Carlos Kasper

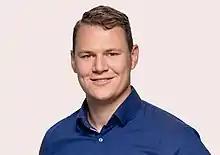
Carlos Kasper in 2021

Carlos Kasper (born 3 September 1994) is a German customs officer and politician of the Social Democratic Party (SPD) who has been serving as a member of the Bundestag since 2021.